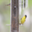
Label: bird